Vahid Jalilvand

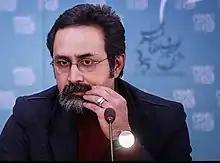
Jalilvand at the 35th Fajr Film Festival (2017)

Vahid Jalilvand (Persian: وحید جلیلوند; born March 11, 1976) is an Iranian film director, screenwriter, actor and editor. He has won the Crystal Simorgh for Best First Director and Best First Film at the 33rd Fajr Film Festival and the FIPRESCI Award at the 72nd Venice International Film Festival for his feature directorial debut in drama film "Wednesday, May 9" (2015). In 2017, he won The Orizzonti Award for Best Director at the 74th Venice International Film Festival for his second film, "No Date, No Signature". His third film, "Beyond the Wall" (2022) competed for the Golden Lion at the 79th Venice International Film Festival.